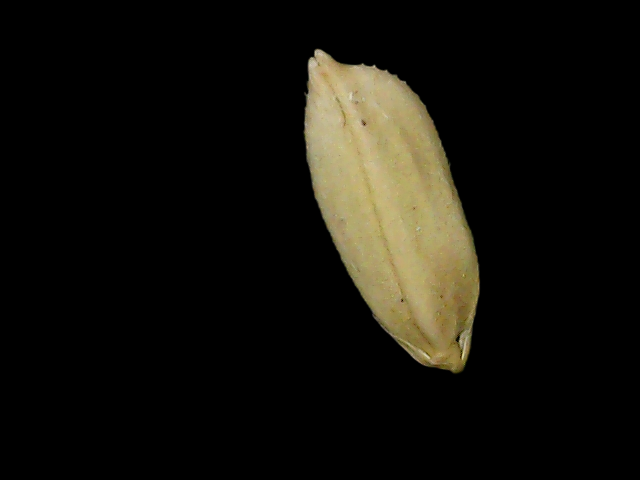
Rice variety: Bd52